Battle of Lambusart

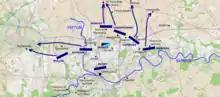
Jourdan's plan of attack for 16 June

Jourdan had become aware of Orange's presence north of his lines, and unbeknown to Orange, the French commander was also planning an attack against the Allied army, also on the 16th, but towards the north and west to drive off the enemy using his superior numbers.